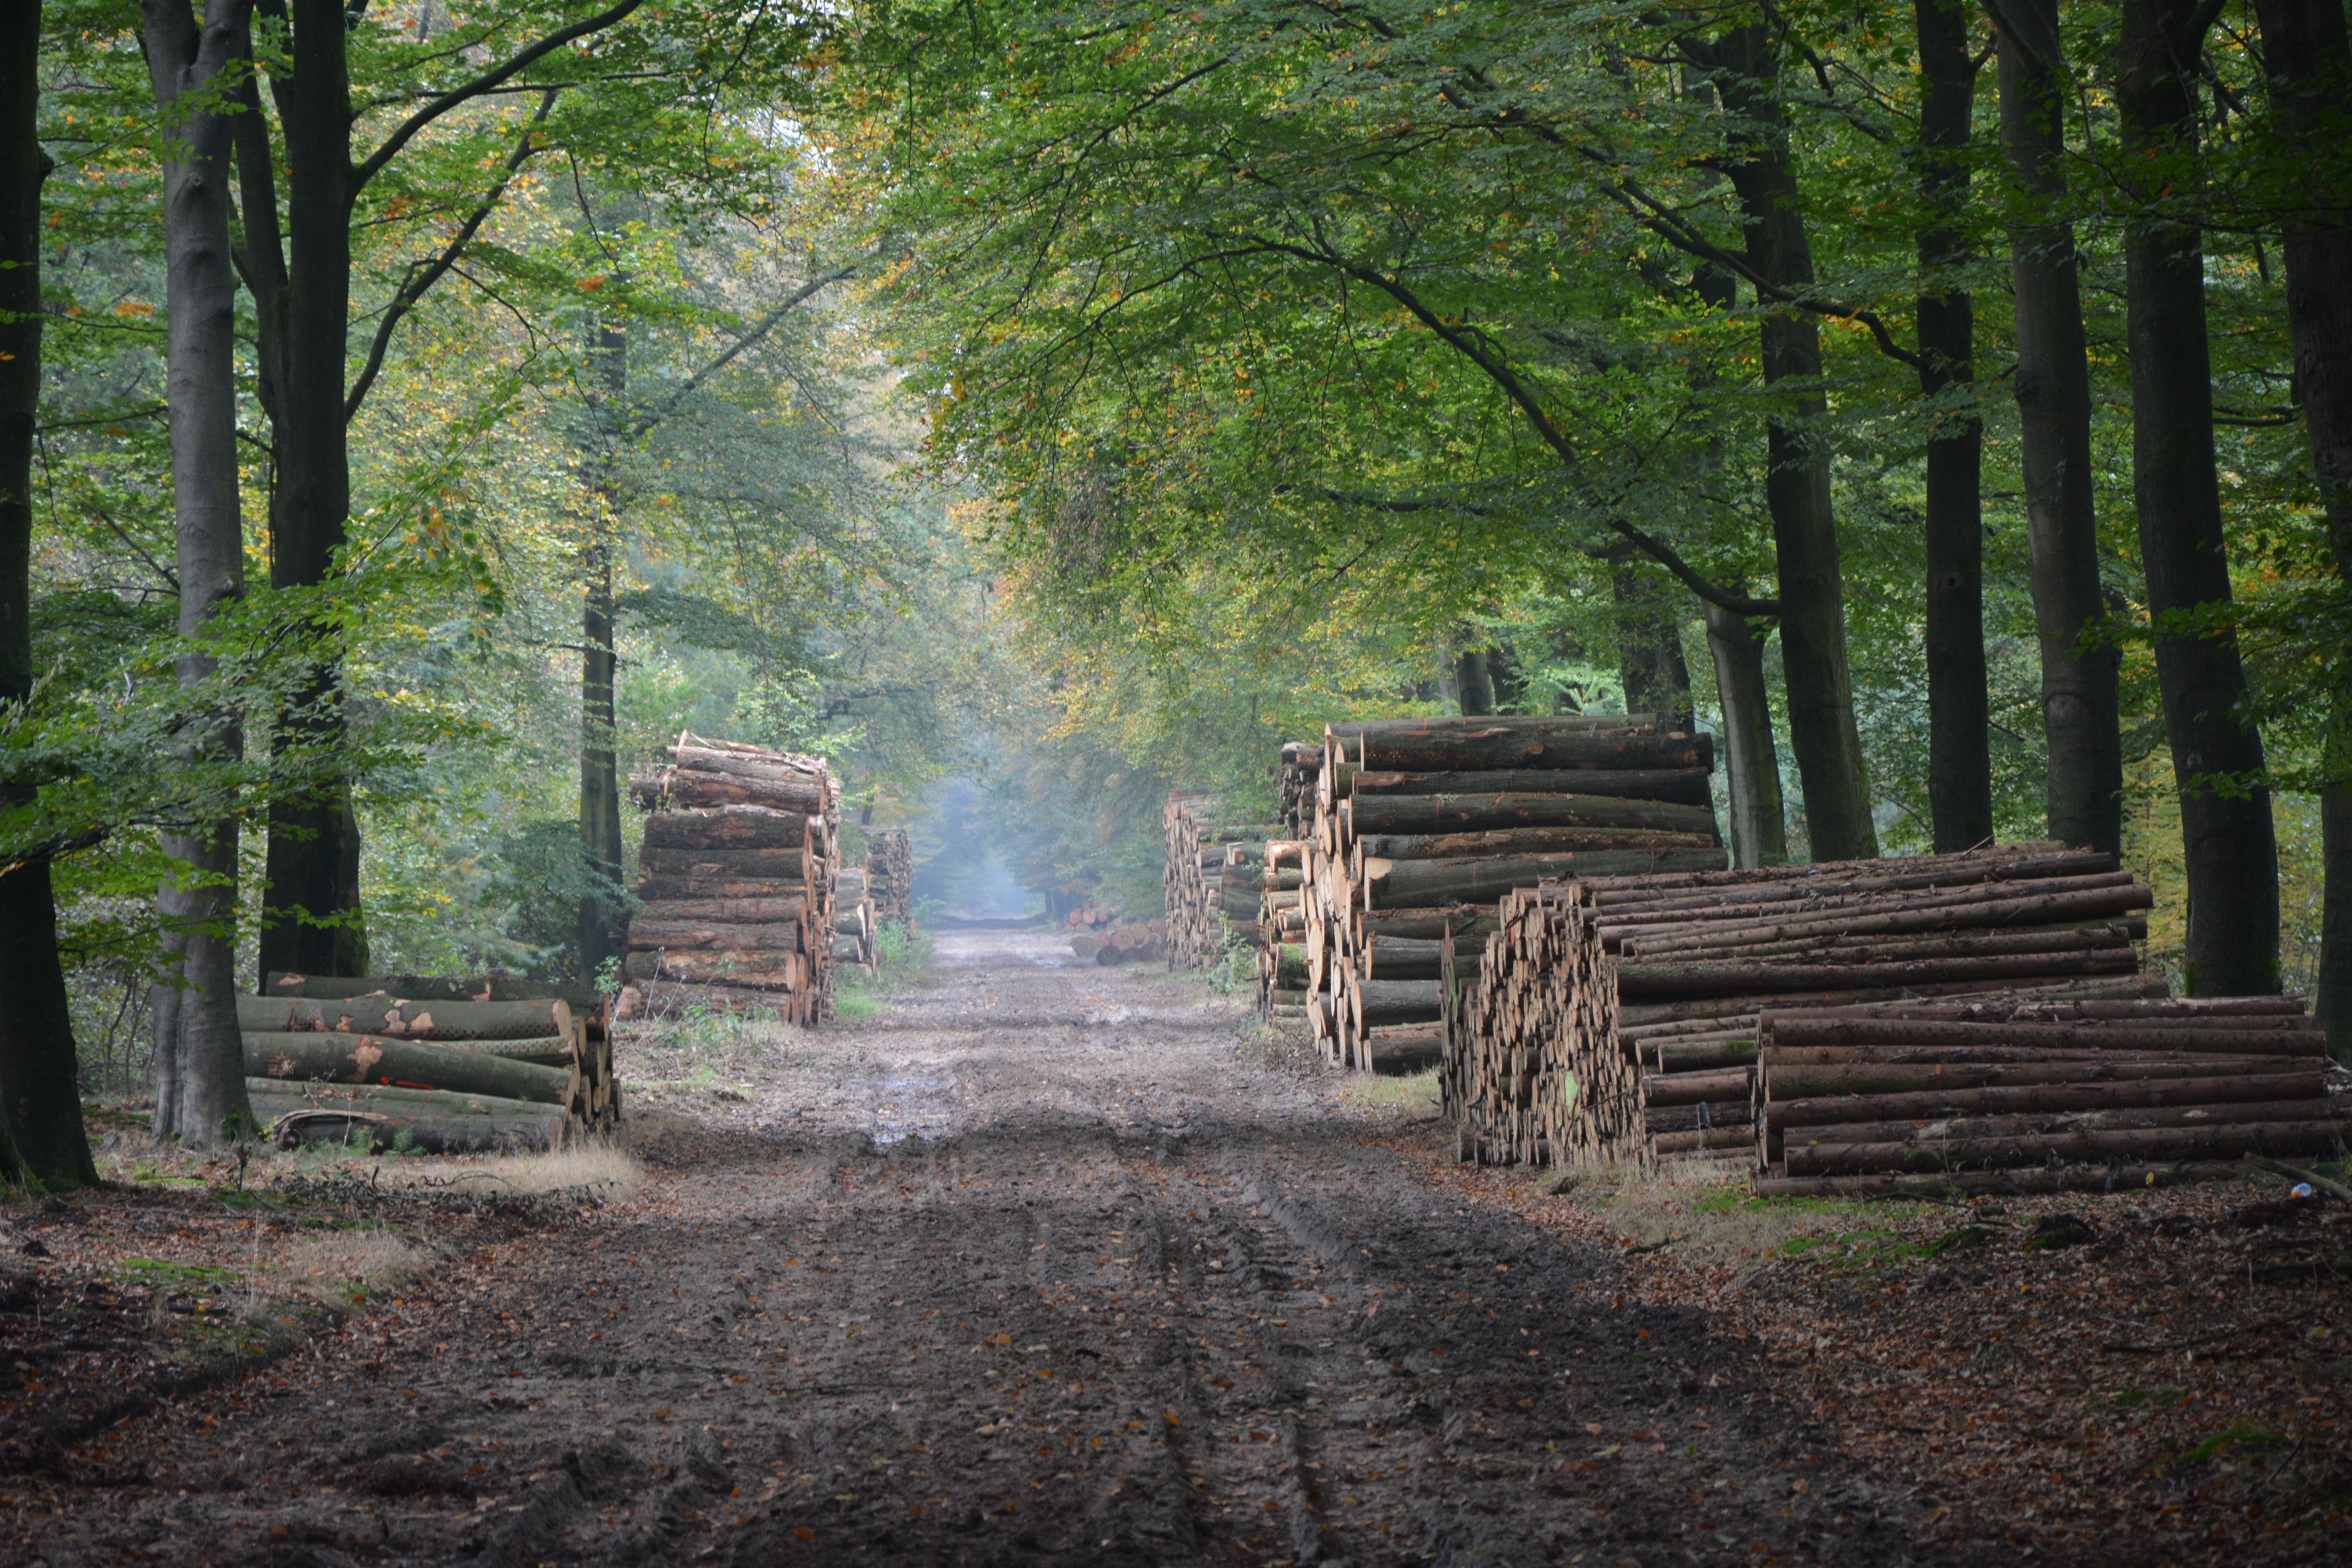
tree, nature, forest, trail, sunlight, green, jungle, autumn, trees, tracks, avenue, woodland, habitat, veluwe, ecosystem, rural area, garderen, natural environment